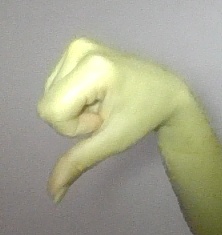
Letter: waw